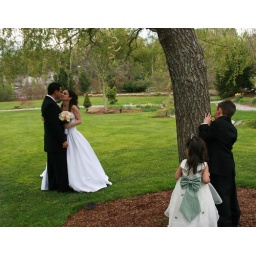
bride groom kiss in a park while the flower girl and ring bearer peak at them from behind a tree